Vene (magazine)

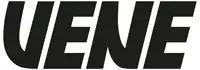
Venelogo

Vene (Finnish: "Boat") is a Finnish language boating magazine based in Helsinki, Finland. The magazine is owned by Otava Media and published by Otavamedia Oy. It is published twelve times per year and targets those who have interest in water sports. It covers articles providing new ideas for upcoming boat trips, equipment refurbishment or equipment related to the water sports.